Ismail Marzuki Park

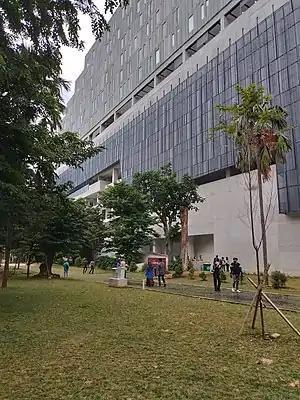
The Ali Sadikin Building "(Gedung Ali Sadikin)" or the "Long Building" "(Gedung Panjang)" is the new facility on the Ismail Marzuki Park after its revitalization from 2019–2022.

Ismail Marzuki Park Jakarta Arts Center (TIM), is an arts, cultural, and science center located at Cikini in Jakarta, Indonesia. Taman Ismail Marzuki complex comprises several facilities including six performing arts theaters, cinemas, an exhibition hall, a gallery, libraries, and an archive building. The complex is built on a 9-hectare land area, which was previously a zoo (which was in turn relocated to Ragunan). TIM is named after Ismail Marzuki, one of Indonesia's most influential composers.